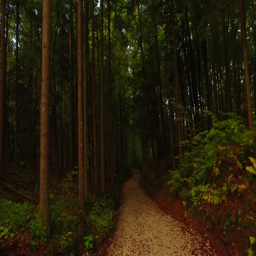
autumn path with leaves on the ground , many green trees as autumn is at the beginning